British rhythm and blues

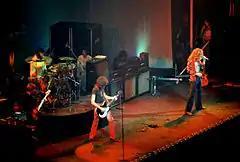
A colour photograph of the four members of Led Zeppelin performing onstage, with some other figures visible in the background

A number of visiting black stars became part of the British R&B scene. These included Geno Washington, an American singer stationed in England with the Air Force. He was invited to join what became Geno Washington & the Ram Jam Band by guitarist Pete Gage in 1965 and enjoyed top 40 hit singles and two top 10 albums before the band split up in 1969. Another American GI, Herbie Goins, sang with Blues Incorporated before leading his own band, the Nightimers. Jimmy James, born in Jamaica, moved to London after two local number one hits with the Vagabonds in 1960 and built a strong reputation as a live act, releasing a live album and their debut "The New Religion" in 1966 and achieving moderate success with singles before the original Vagabonds broke up in 1970. Champion Jack Dupree was a New Orleans blues and boogie woogie pianist, who toured Europe and settled there from 1960, living in Switzerland and Denmark, then in Halifax, England in the 1970s and 1980s, before finally settling in Germany.